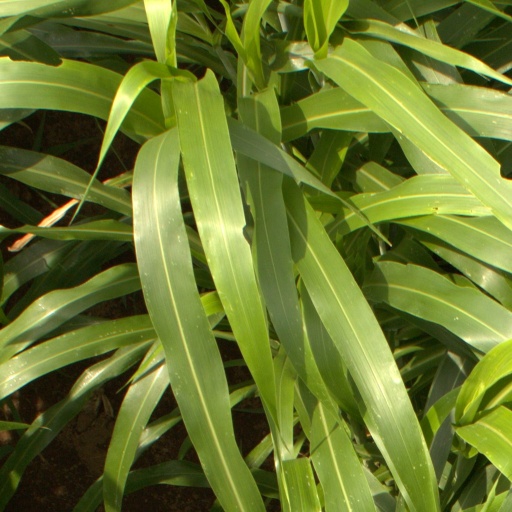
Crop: sorghum